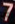
Number: 7